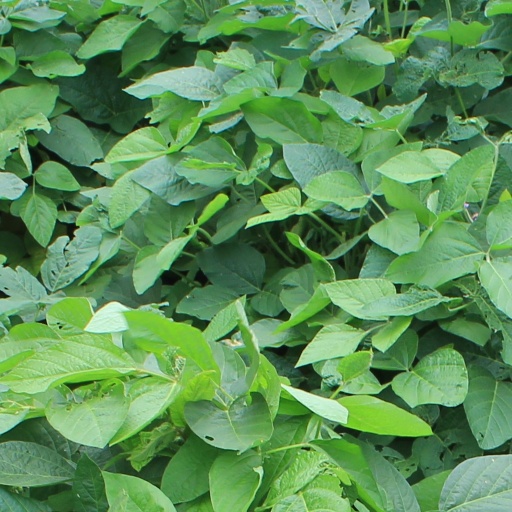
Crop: soybean